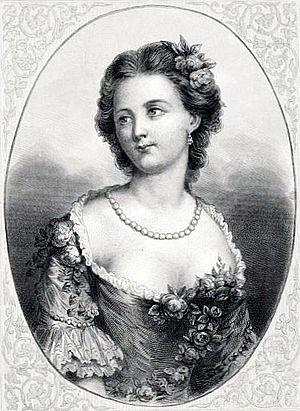
Marie-Anne de Cupis Camargo, dite la Camargo, est une danseuse née à Bruxelles le 15 avril 1710 et morte à Paris le 28 avril 1770.